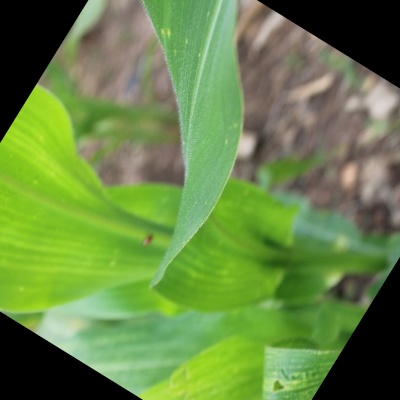
Label: Corn_(Maize)___Leaf_Spot